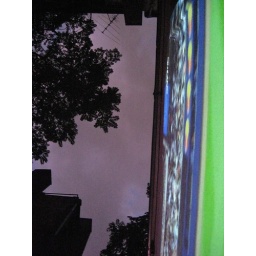
Looking up @ the sky with the Mets game being played on the wall @ Rudy's in NYC